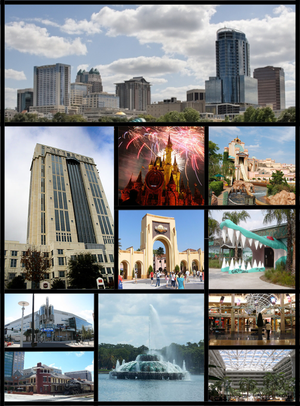
Orlando est une ville des États-Unis, siège du comté d'Orange, en Floride. La ville compte 280 257 habitants en 2017. Son agglomération comprend quant à elle 1 800 000 personnes selon des estimations de 2004 effectuées par le Bureau du recensement des États-Unis. C'est la sixième ville de Floride, et la première située à l'intérieur des terres de l'État. Orlando et ses environs constituent à présent l'une des zones métropolitaines américaines à la croissance la plus rapide.